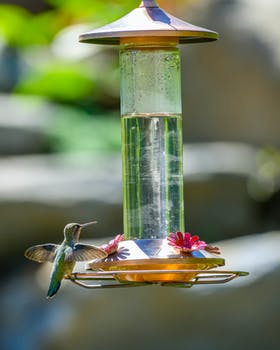
Label: No Watermark